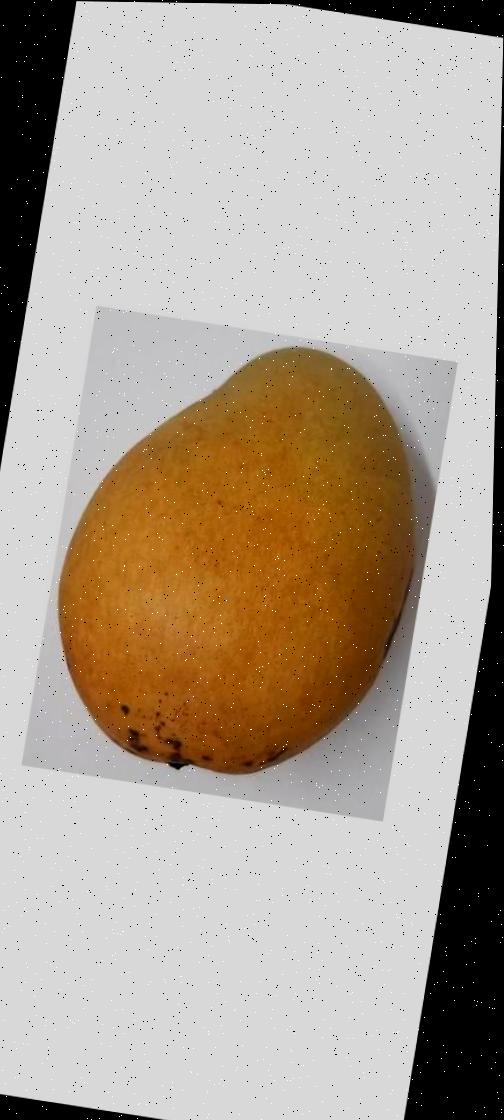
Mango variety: Bari-11